Nanjing Library

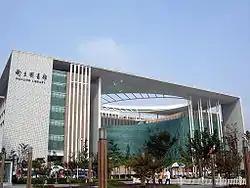

Nanjing Library is the third-largest library in China with over 10 million items. It houses important scientific, cultural and arts literature relating to Jiangsu province and other national historical records such as ancient Chinese and foreign publications. As located in the ancient capital Nanjing, the library contains 1.6 million ancient books and 100,000 volumes of books, documents and manuscripts (including Buddhist scriptures) dating from the Tang dynasty to the Ming dynasty.